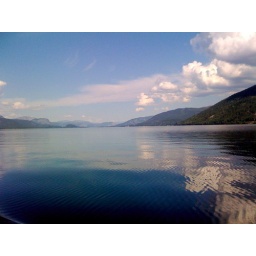
The largest lake in Telemark (35km long.)Taken on a boat with the iPhone =)